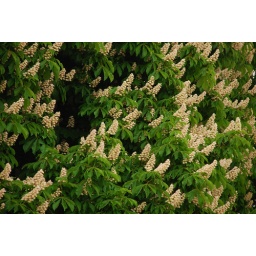
chestnut trees in flower